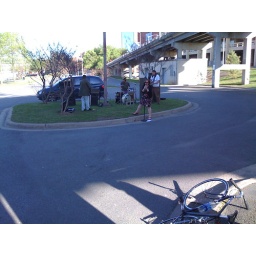
&amp;quot;OK&amp;quot; sings me a punk rock happy birthday under the broadway bridge in little rock.